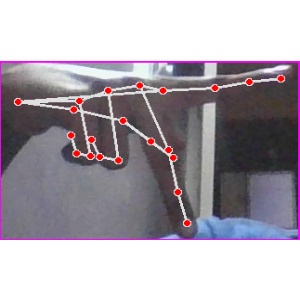
अक्षर: प